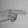
ASL letter: H